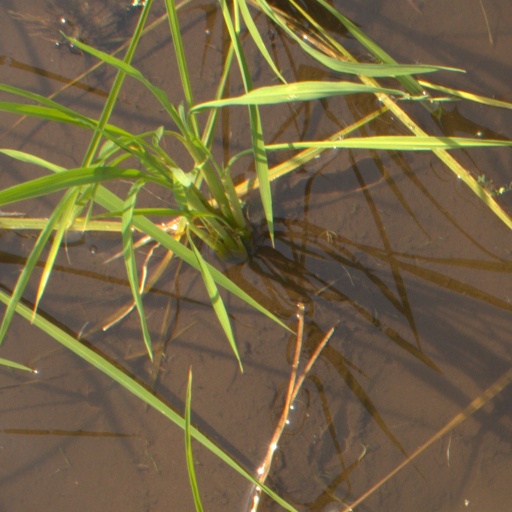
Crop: rice